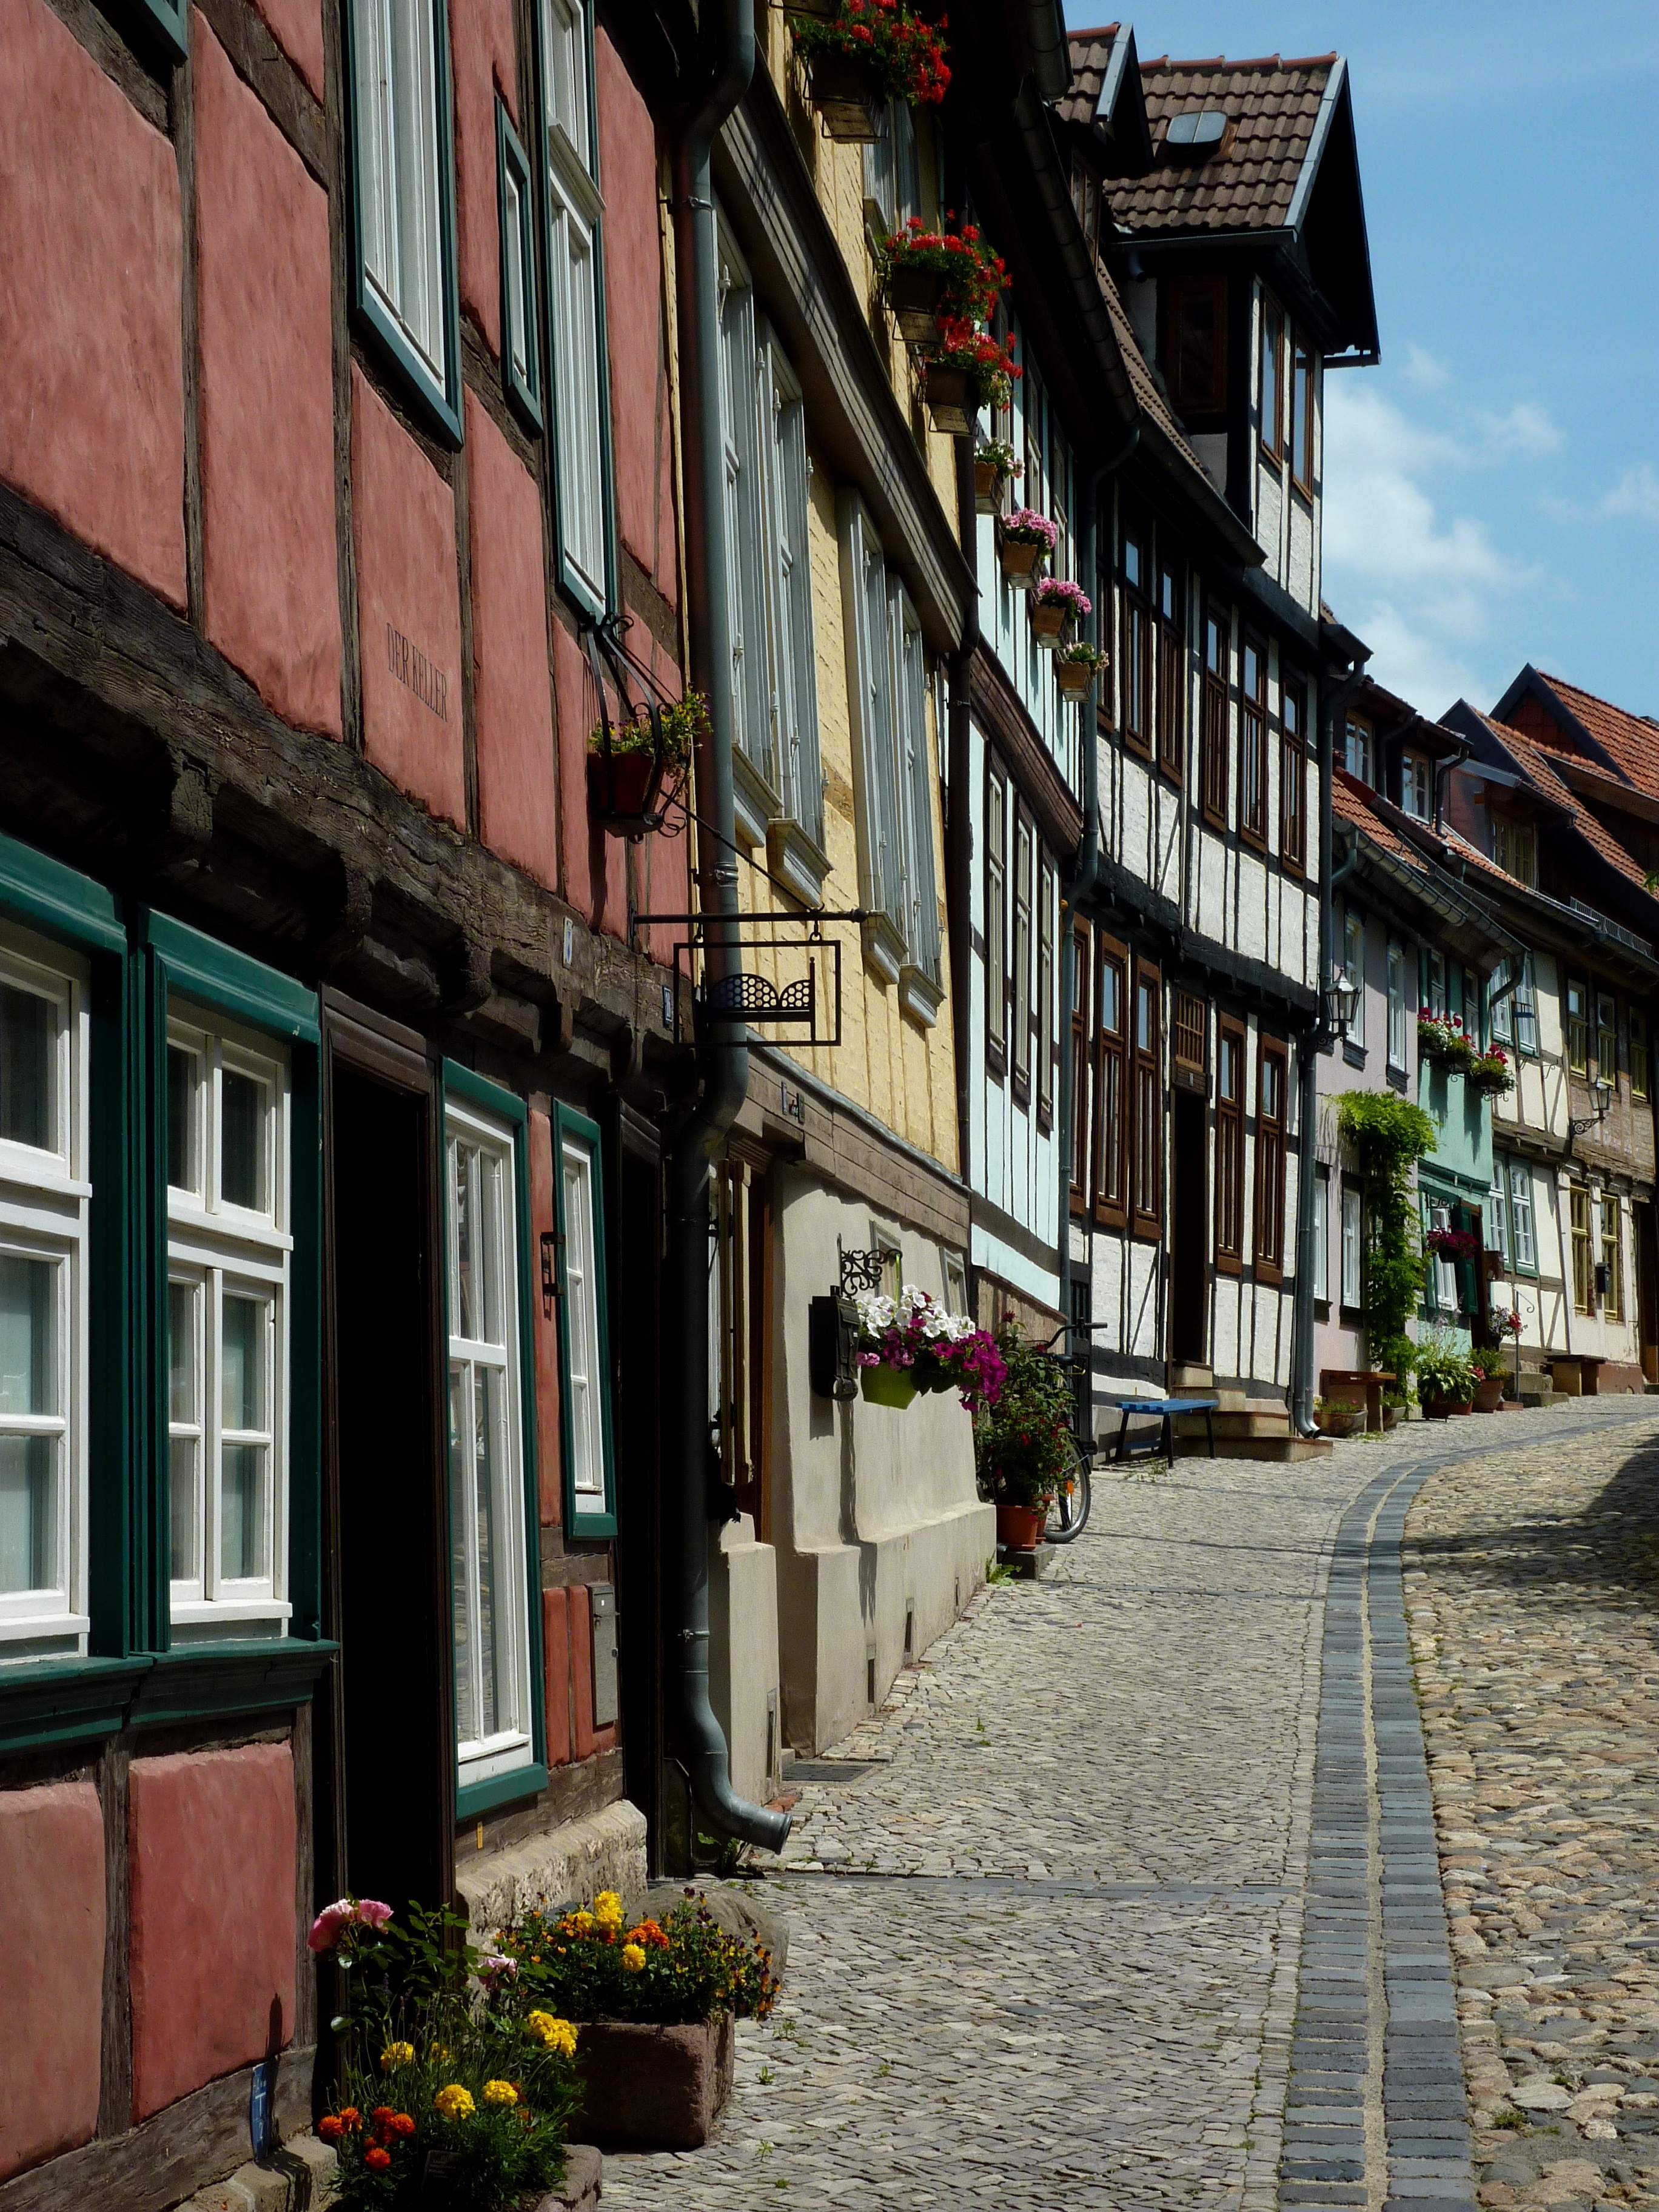
tree, architecture, sky, road, street, house, window, town, perspective, building, alley, cobblestone, city, home, summer, holiday, facade, lane, apartment, infrastructure, resin, quedlinburg, neighbourhood, truss, residential area